Papakating Creek

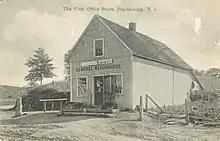
The Papakating Post Office was located in M. R. Knight's General Merchandise store, circa 1890–1900

On June 29, 1897, the United States Geological Surveys Board of Geographic Names approved the toponym "Papakating" for a creek in northwestern New Jersey. "Papakating" is derived from the language spoken by the Munsee (the northern branch of the Lenape or Delaware Indians) who inhabited northern New Jersey, northeastern Pennsylvania, and southern New York and western Long Island at the time of European settlement of eastern seaboard of the United States.